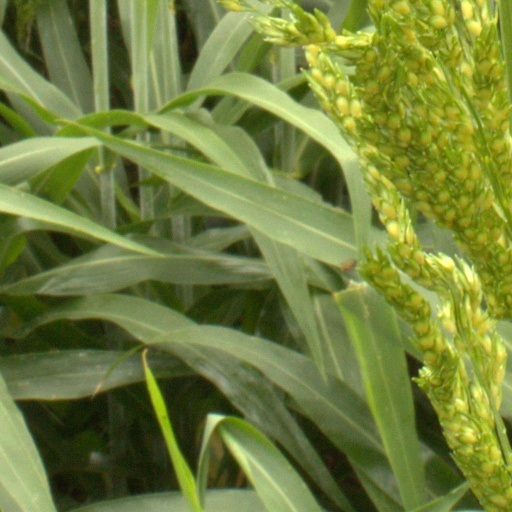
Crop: sorghum